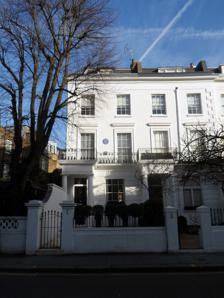
Building: Bolton's Theatre Club
Country: United Kingdom
Year built: 1911
Drayton Gardens in 2015 Bolton's Theatre Club in Drayton Gardens , Brompton, London launched in 1947 in a building originally opened in 1911 as the Radium Picture Playhouse . By operating as a club where membership was obligatory, the theatre was able to stage plays which might otherwise be prohibited under the Theatres Act 1843 . Many of its plays transferred to the West End. After closure and conversion the building was reopened in 1955 as the Paris Pullman Cinema , which showed art-house films until its final closure and demolition in 1983. James Quinn was one of its directors. Plays This section needs expansion . You can help by adding to it . ( July 2019 ) 1948 – Oscar Wilde by Leslie and Sewell Stokes (1937), with Frank Pettingell as Wilde, directed by Sewell Stokes. 1948 – Native Son by Richard Wright and Paul Green . 1948 – Hocus-Pocus by Jonquil Antony. 1949 – The Horn of the Moon by Vivian Connell, with Jack McNaughton , Denholm Elliott , John Wyse , Pamela Alan , Martin Boddey and Jessie Evans. Directed by Colin Chandler. 1953 – Dr John Bull , with John Louis Mansi and others. References